Christine Todd Whitman

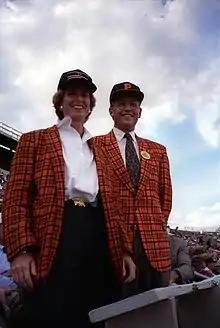
Whitman with Princeton President Harold Tafler Shapiro in October 1994

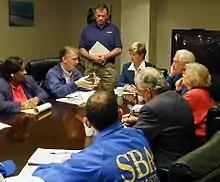
FEMA Director James Lee Witt meets with Governor Whitman and other New Jersey officials to discuss the response to Hurricane Floyd, September 21, 1999.

After winning a Republican primary, Whitman ran against incumbent James Florio for governor of New Jersey in the 1993 general election. Whitman won the election by a plurality, defeating Florio by one percentage point to become the first female governor in New Jersey history. , she is the only woman to have served as governor of New Jersey.